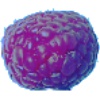
Label: Raspberry 1